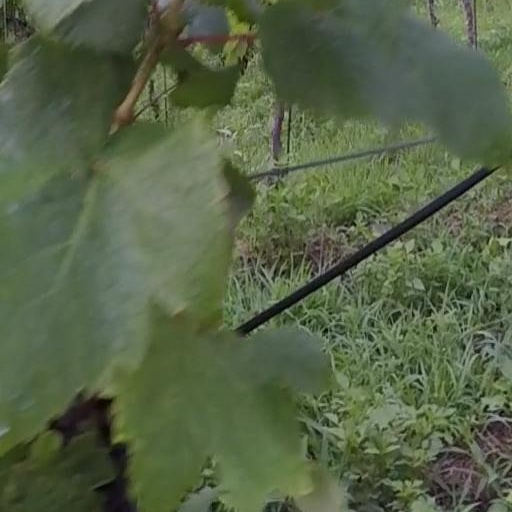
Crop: grape